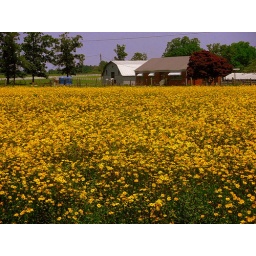
Farm in a field of flowers